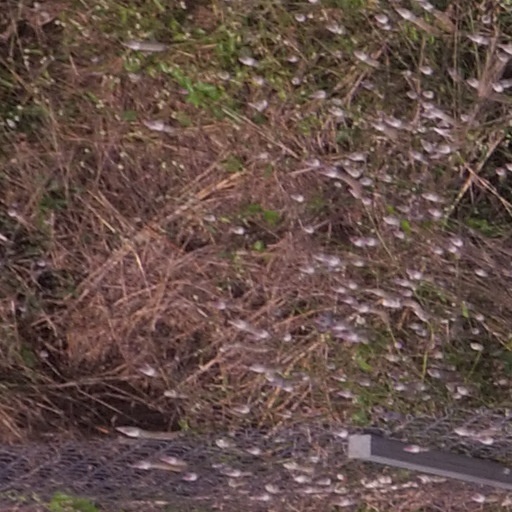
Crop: maize; corn